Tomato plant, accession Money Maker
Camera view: horizontal (90 deg, fisheye); turntable rotation: 210 degrees
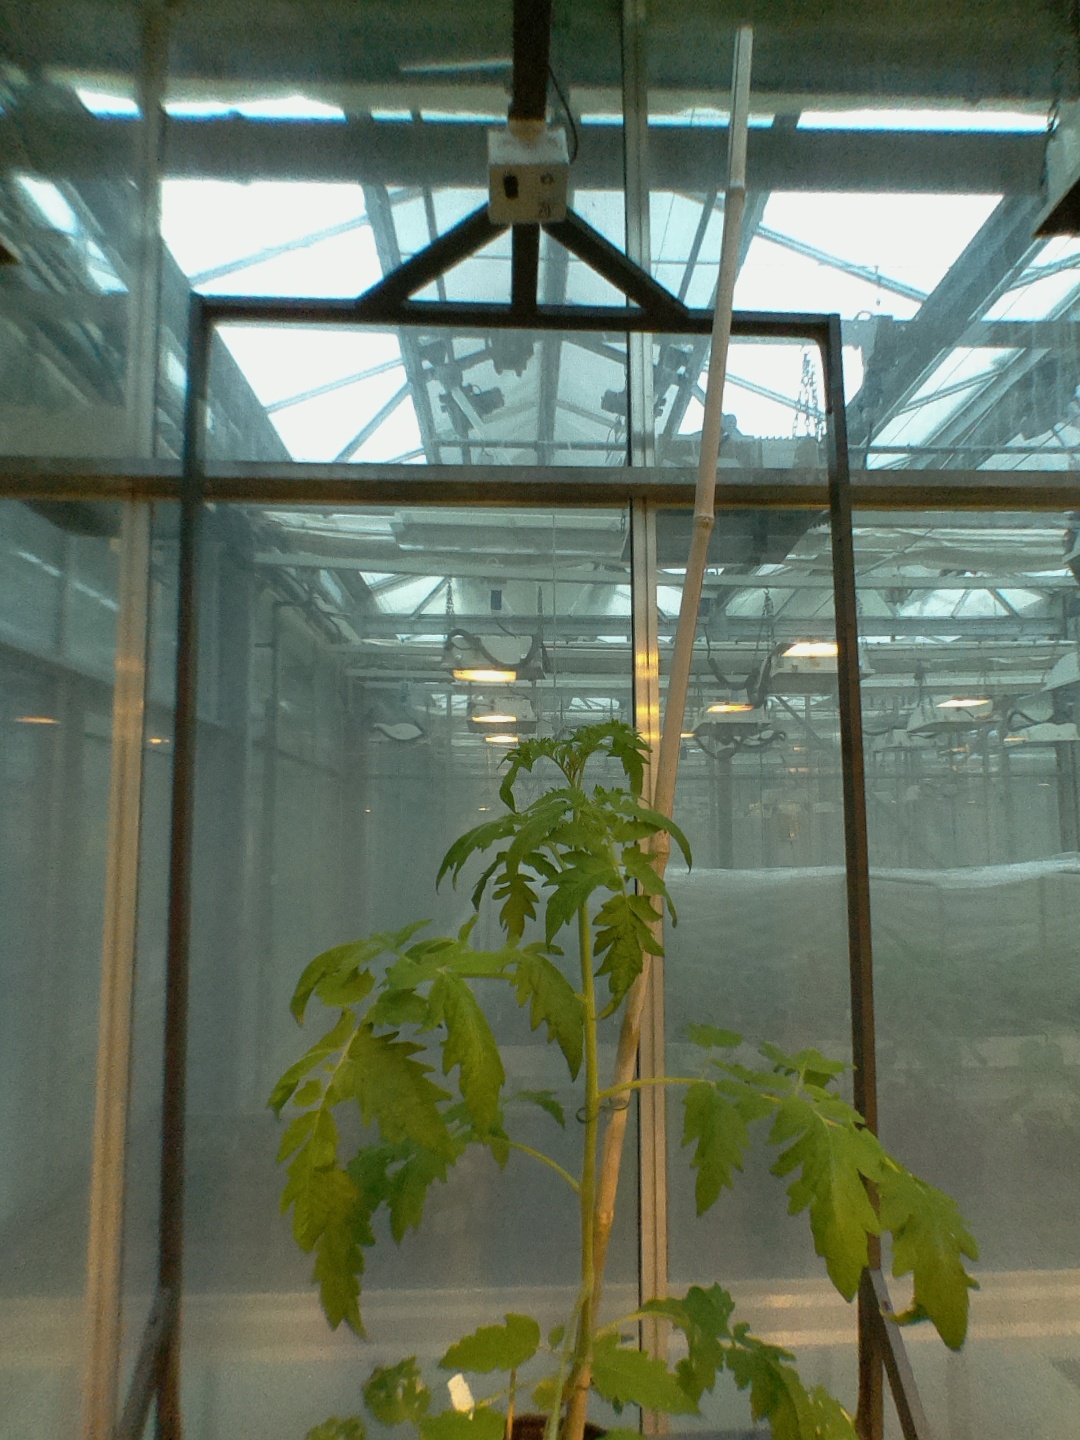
BBCH growth stage 53: 3 inflorescences visible